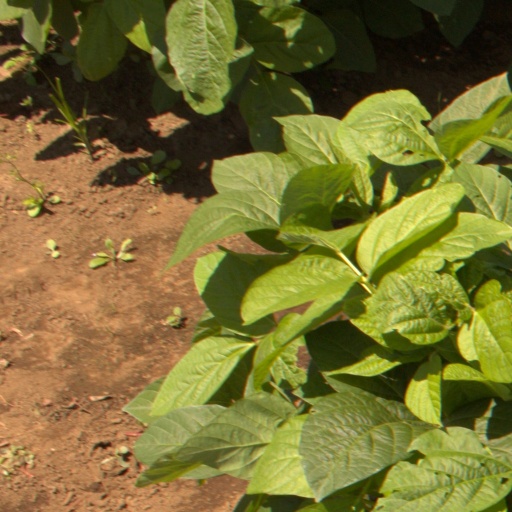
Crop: soybean